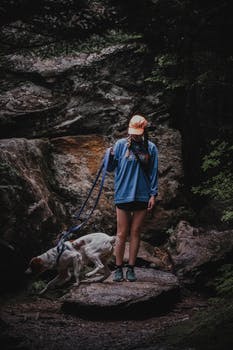
Label: No Watermark